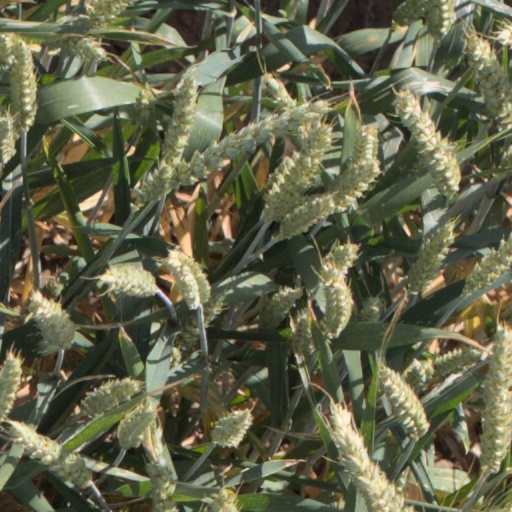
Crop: wheat